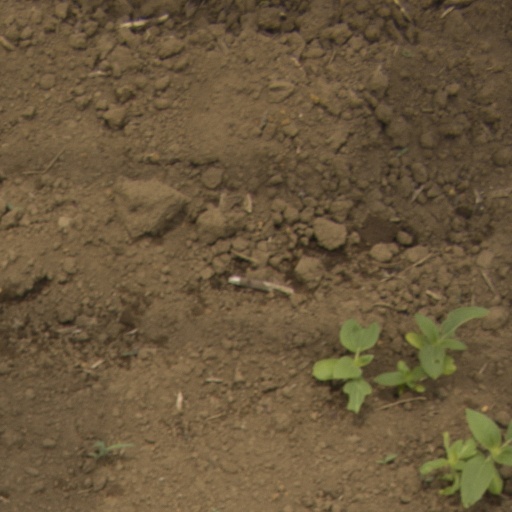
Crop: Jerusalem artichoke